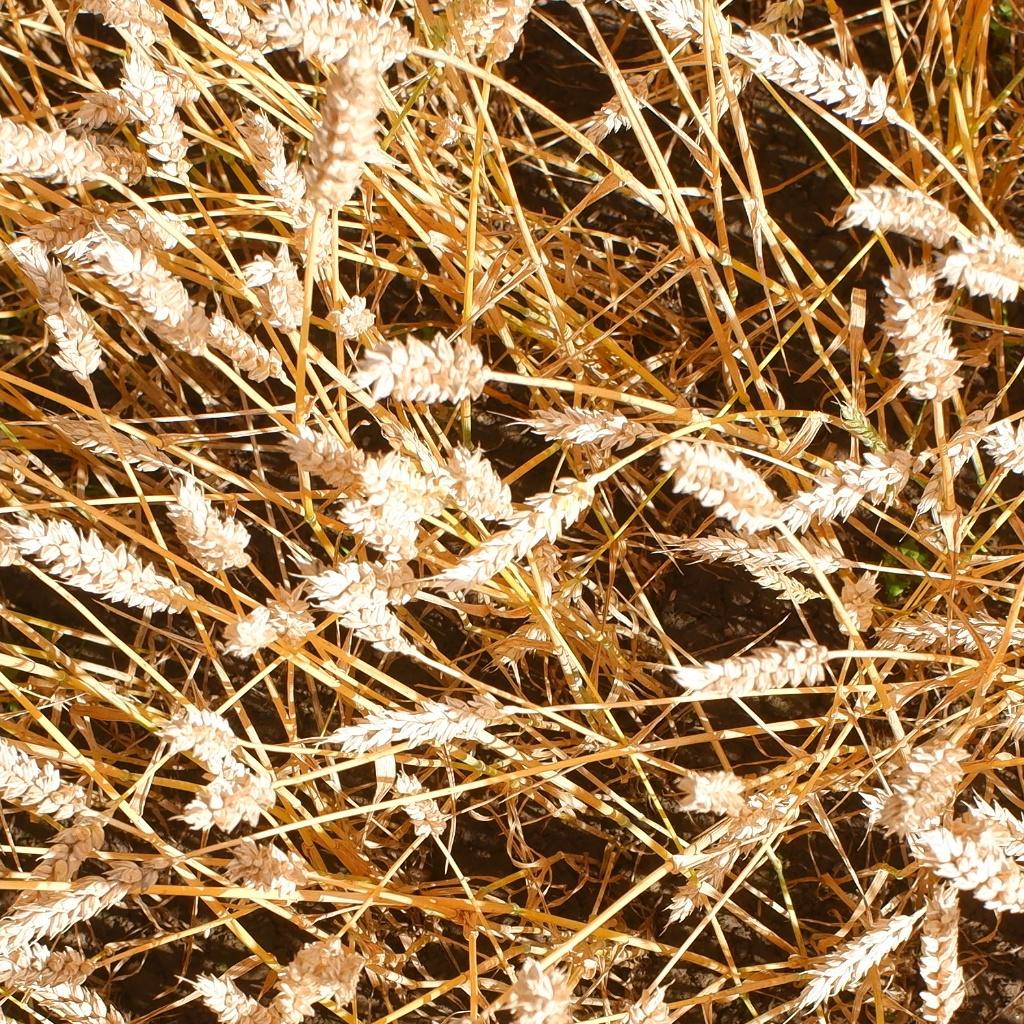
Country: Norway
Location: NMBU
Wheat development stage: Filling